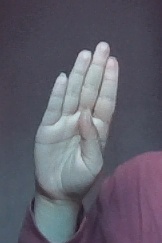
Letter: kaaf